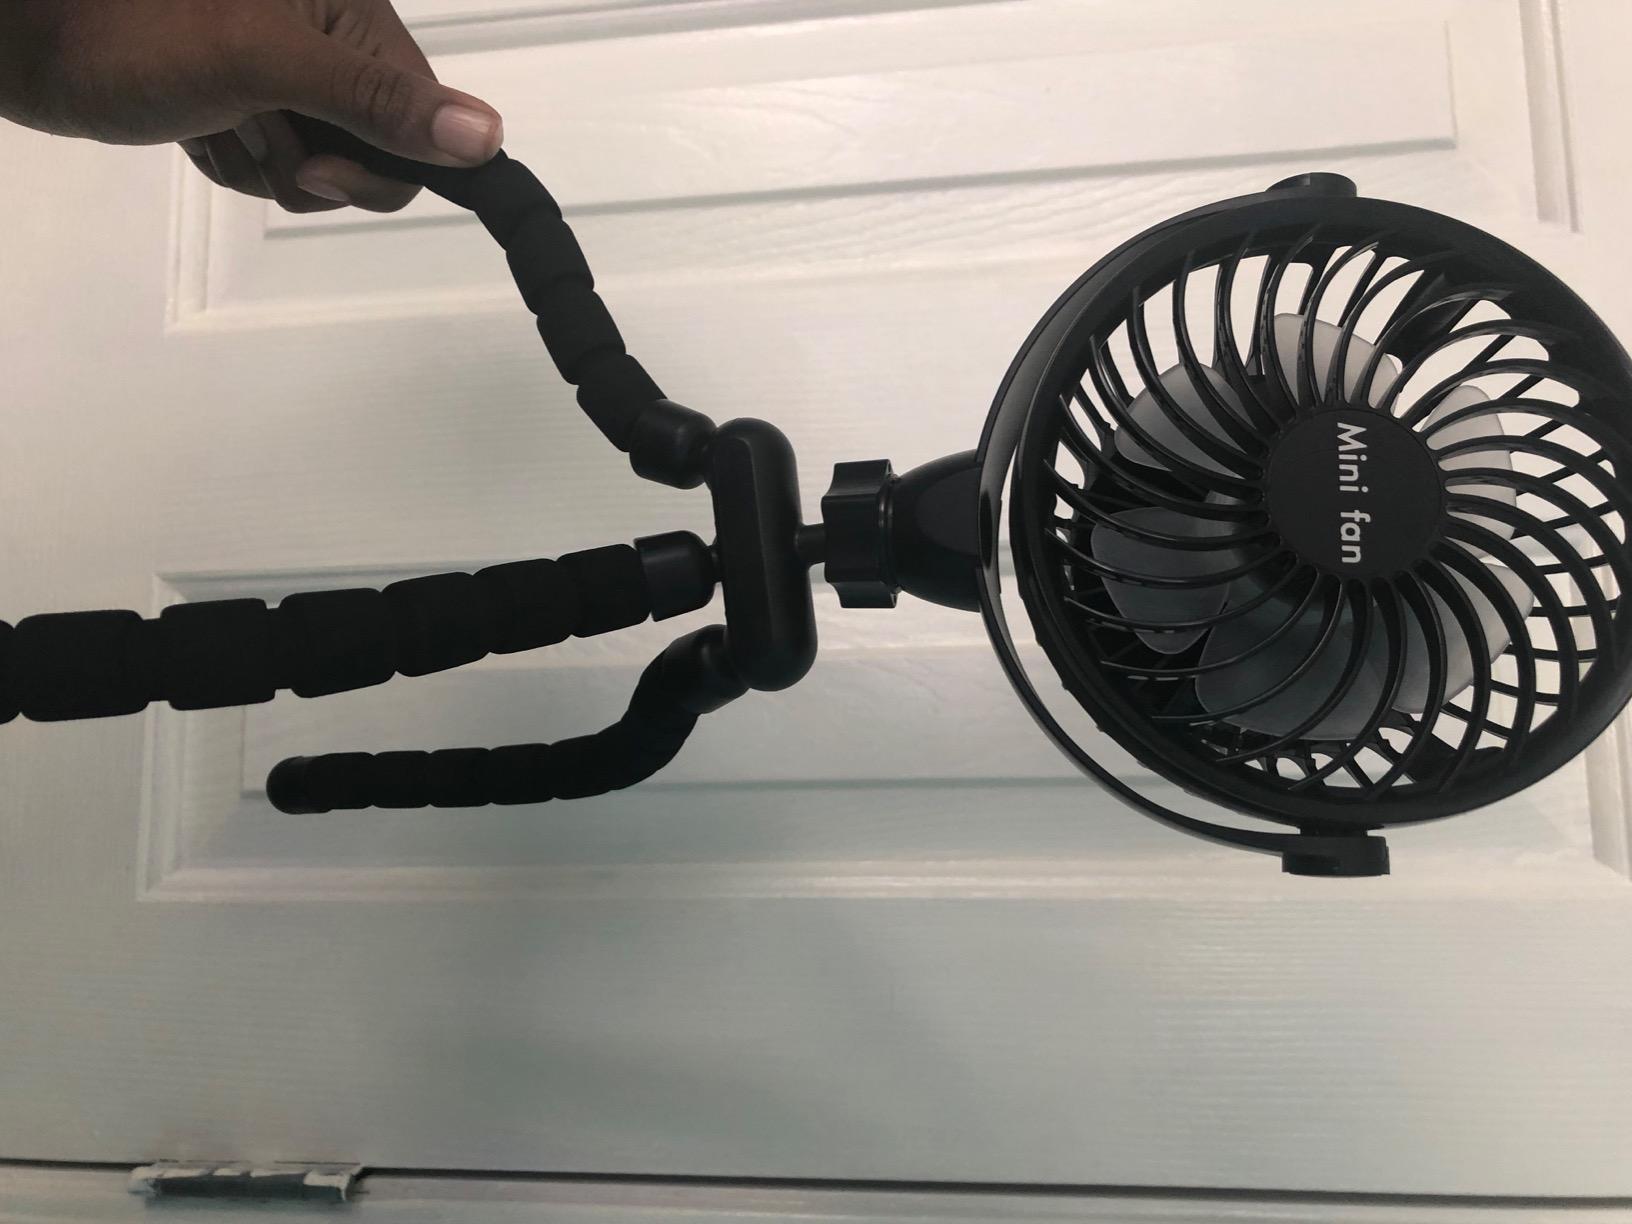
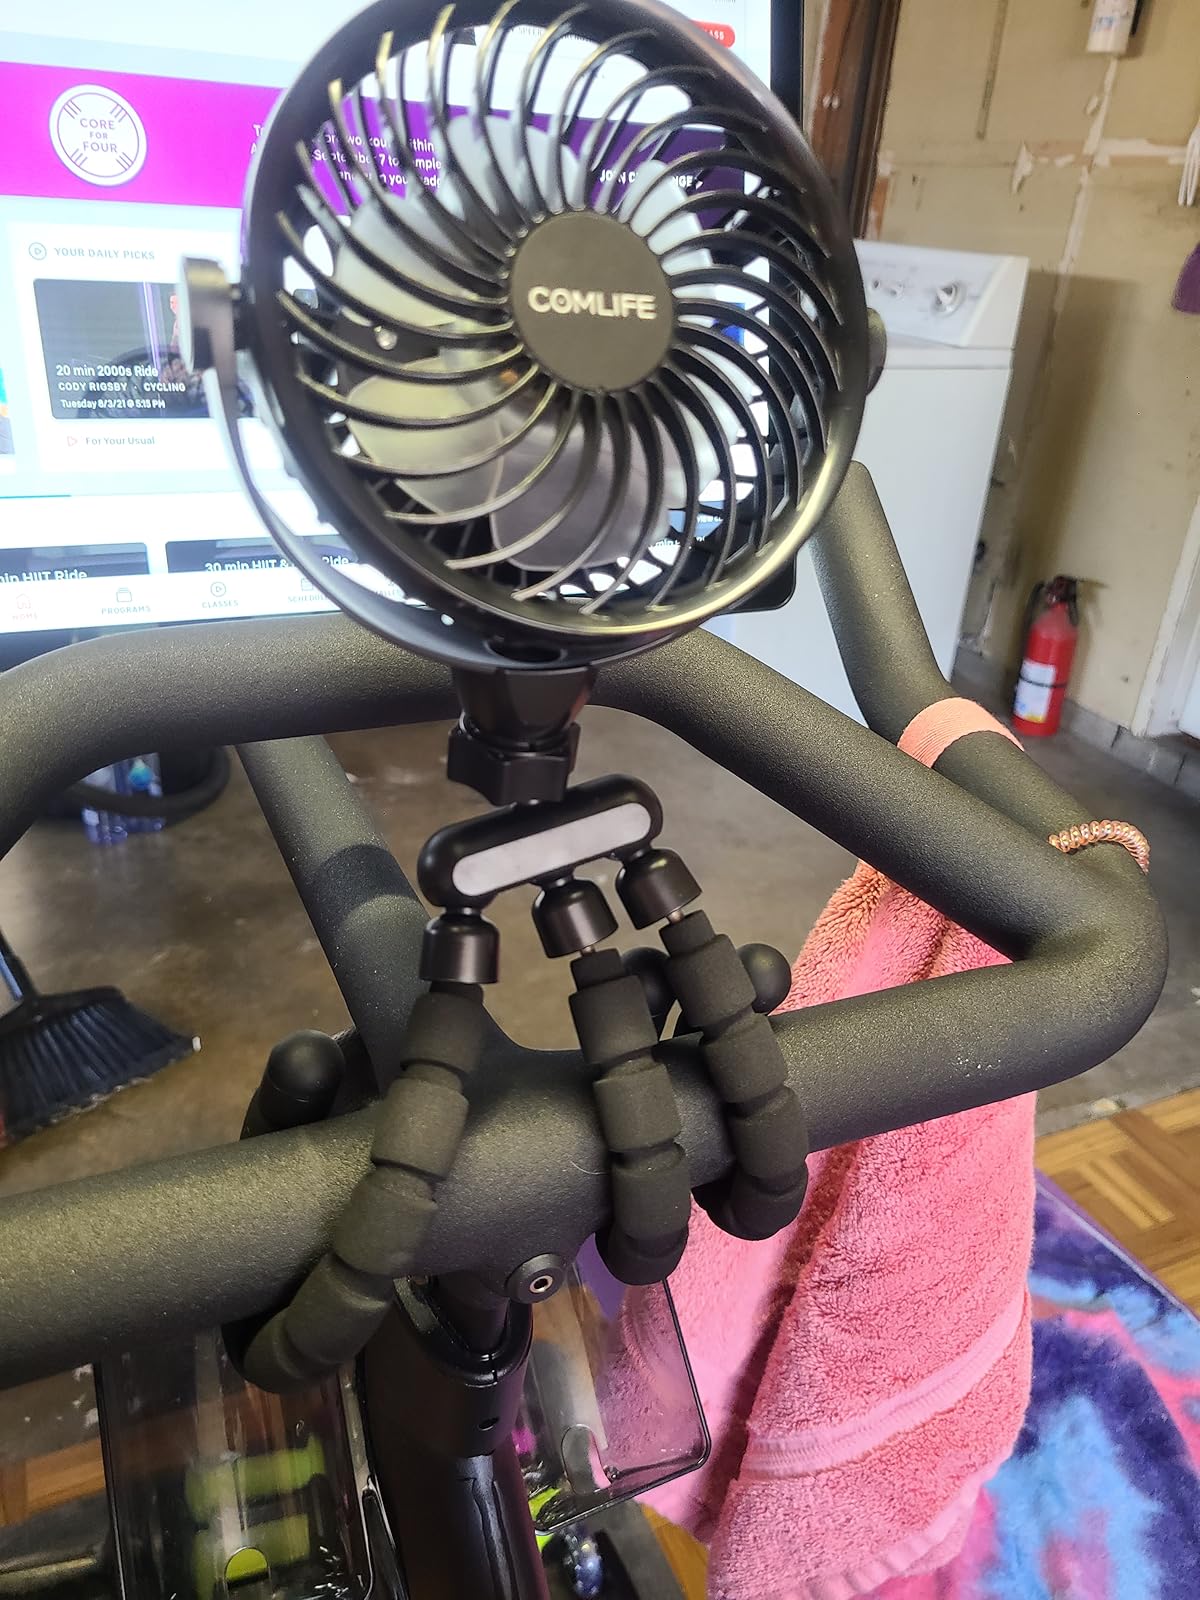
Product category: fan
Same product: yes